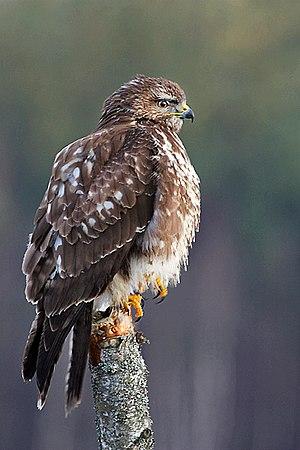
Le massif du Cézallier, qui peut aussi s'écrire Cézalier, est un plateau volcanique français situé dans le Massif central, entre les monts Dore et les monts du Cantal. Il est partagé entre deux départements : le Puy-de-Dôme et le Cantal. C'est aussi l'une des cinq régions naturelles composant le parc naturel régional des volcans d'Auvergne.
La Buse variable est une espèce de rapace diurne de la famille des Accipitridés aux formes lourdes, au bec et aux serres faibles. Elle est souvent confondue avec le milan noir qui lui a la queue échancrée ; la buse, elle, a la queue arrondie.
Catalogue d'oiseaux est une œuvre pour piano d'Olivier Messiaen constituée de treize pièces, composée entre octobre 1956 et septembre 1958 et dédiée aux oiseaux et à Yvonne Loriod.